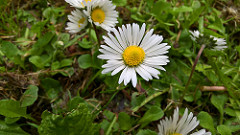
Flower: daisy